Tins (film)

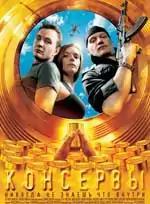
DVD cover

Tins (Tins) is a 2007 film about a journalist who possesses information on uranium sales and is set up by his enemies and sent to prison. Initially the film was planned as a political thriller, but along the way it gained features of action with elements of mysticism and surrealism.